Albert Wattenberg

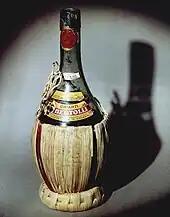
The Chianti bottle purchased by Eugene Wigner to help celebrate the first self-sustaining, controlled chain reaction. Wattenberg donated it to the Argonne National Laboratory in 1980.

With the war over, Wattenberg returned to his studies, completing his PhD at the University of Chicago under the supervision of Walter Zinn. He wrote his thesis on "Photo-neutron sources and the energy of the photo-neutrons", and earned his doctorate in 1947. Rather than work in academia, he chose to join Fermi at the Argonne National Laboratory, where he helped design and build nuclear reactors. Wattenberg became director of Argonne's Physics Division in 1949. He did not agree with Zinn's decision, as director of the laboratory, to concentrate on reactor design rather than basic research.